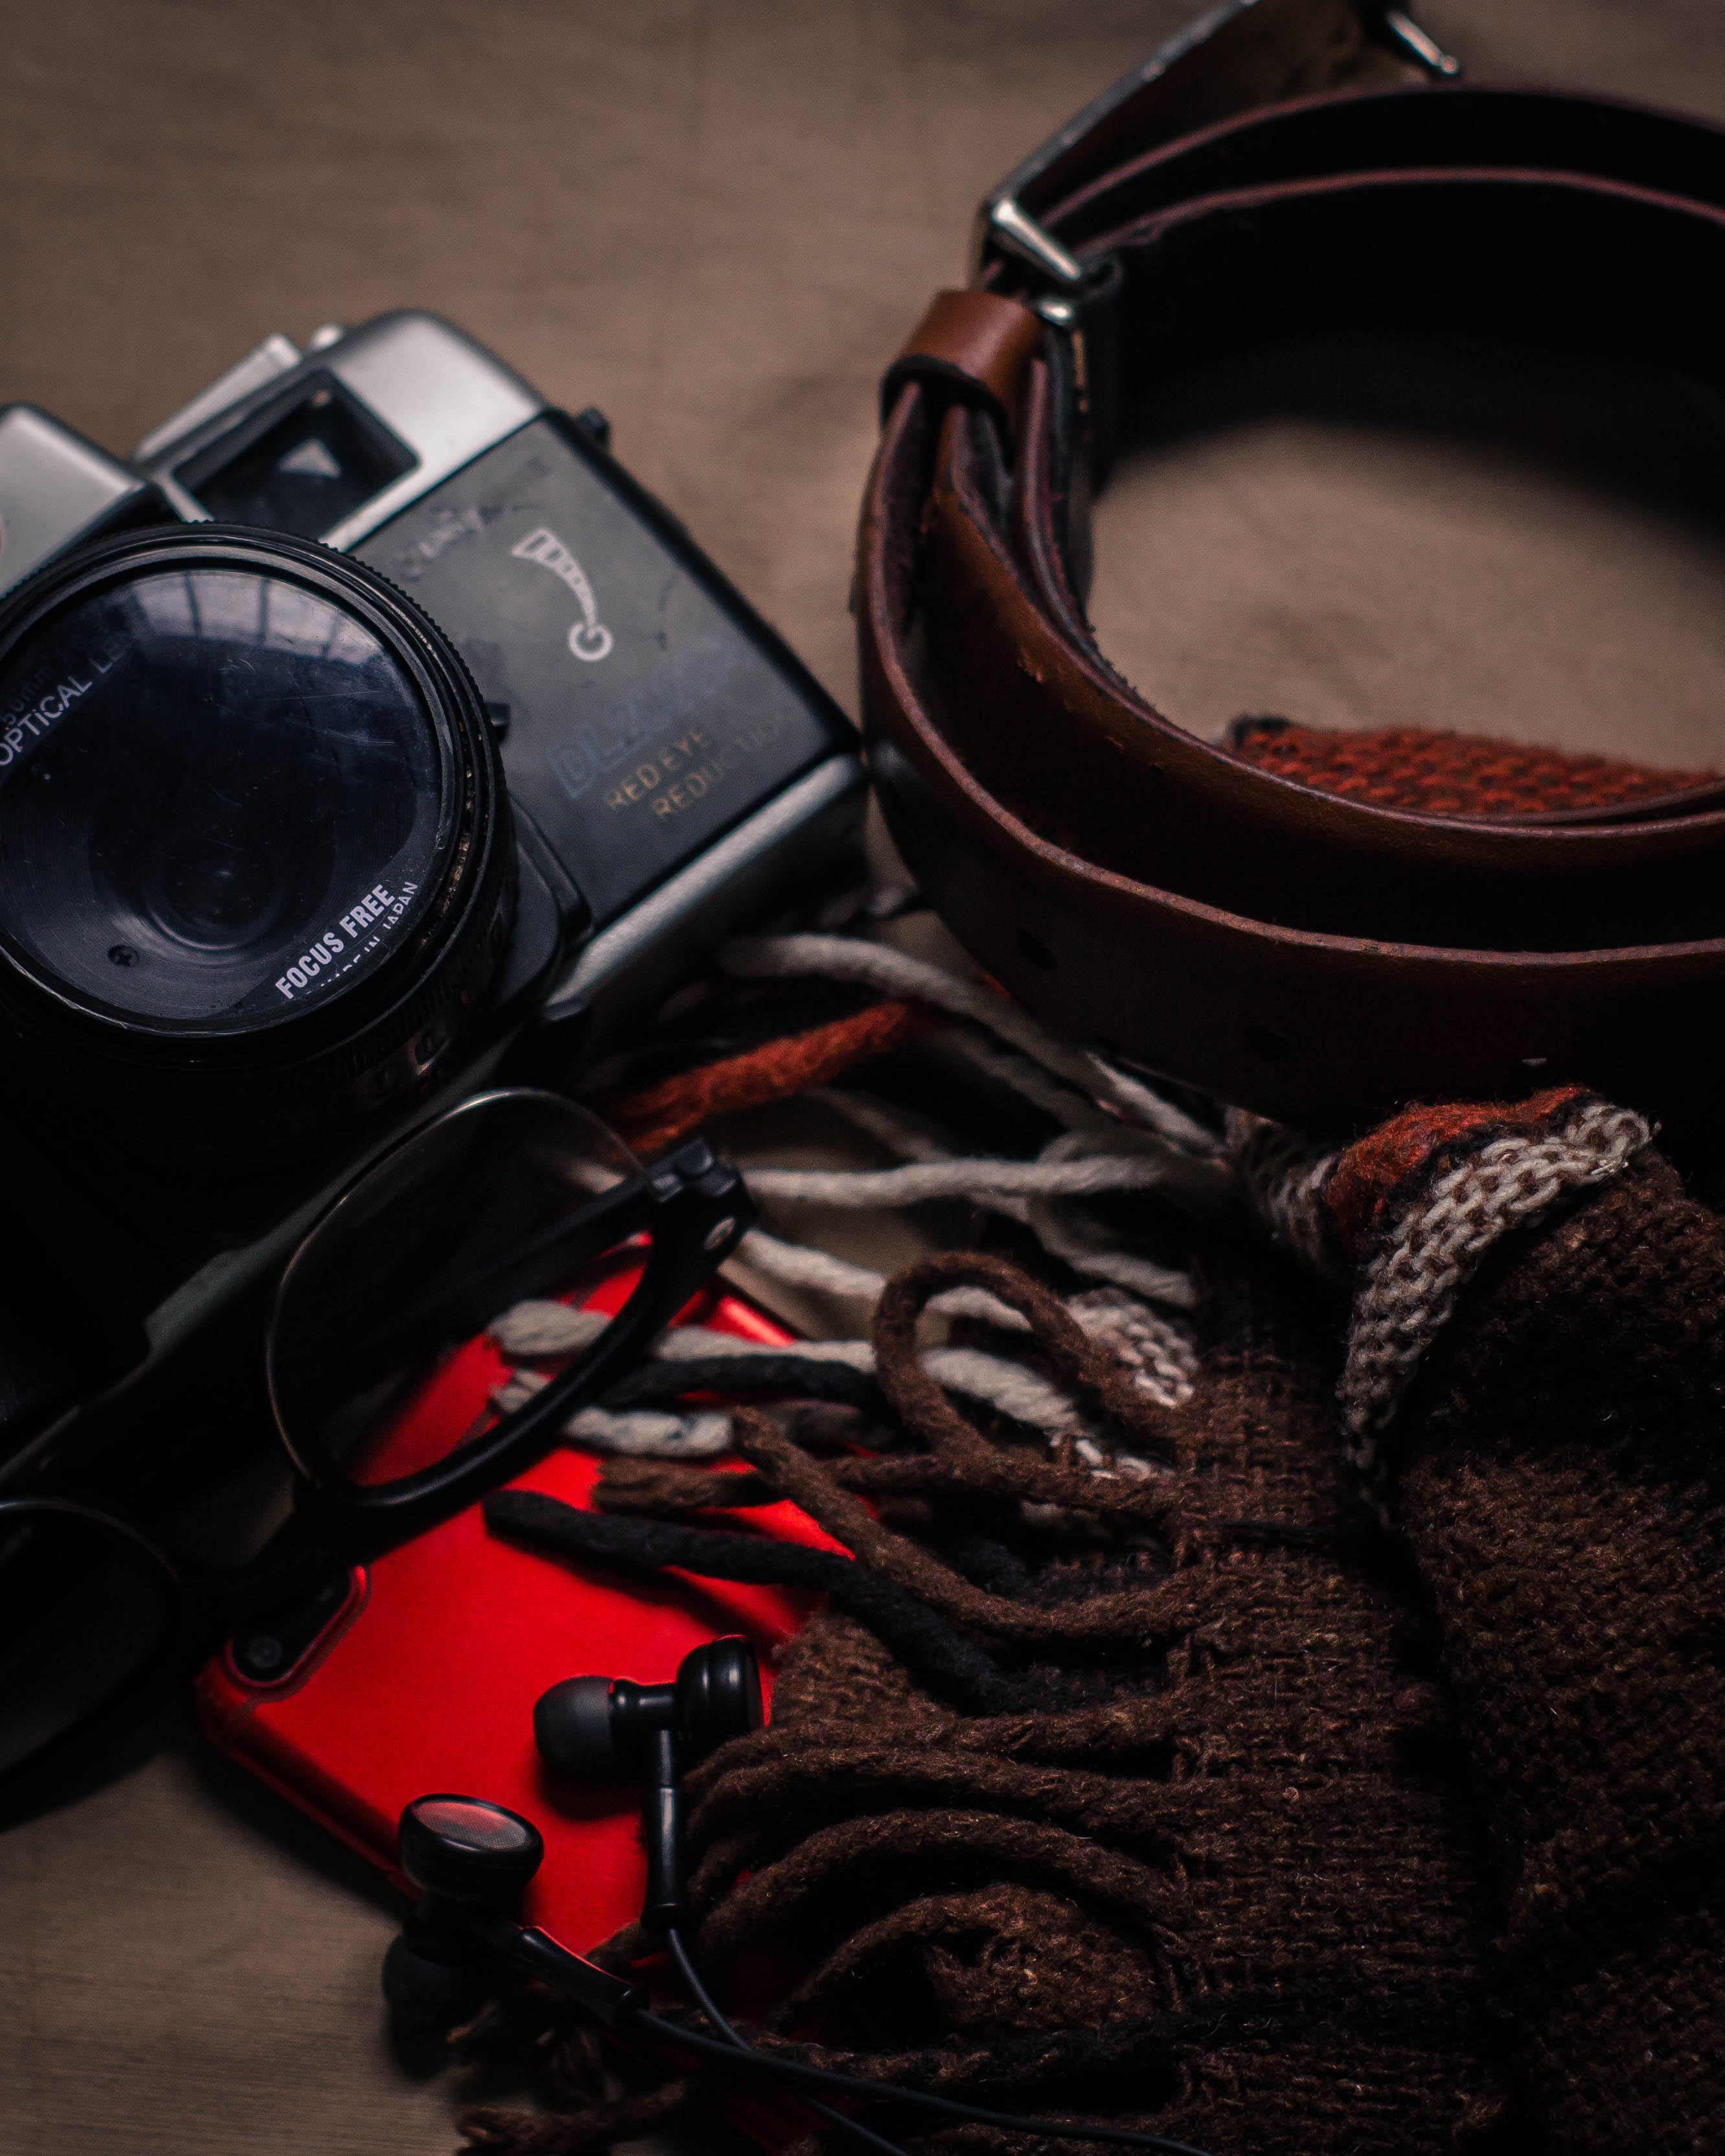
red, strap, Material property, technology, photography, electronic device, fashion accessory, audio equipment, leather, still life photography, headphones, gadget